Liepa Manor

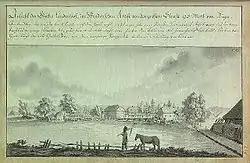
Liepa manor house in 1793. Drawing by from the collection of Johann Christoph Brotze.

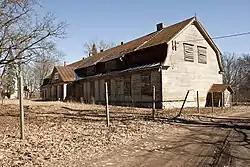
Liepa abandoned wooden manor.

In 1582 the Duchy of Livonia became a part of Polish–Lithuanian Commonwealth, which restored the Catholic diocese in Cēsis. At the start of Swedish reign in Vidzeme in 1624, Gustavus Adolphus of Sweden allocated all of his land to Axel Oxenstierna, the Lord High Chancellor of Sweden. In the year 1672 tens of villages were divided from the Cēsu county of Cēsis Castle. In the same year on the land of six of those villages the Liepa estate was established. From 1824 onward the owners of the estate were the noble Pander family. The last owner of the manor was Charlotte von Wulf. From 1919 to 1970 it housed the Liepa primary school.